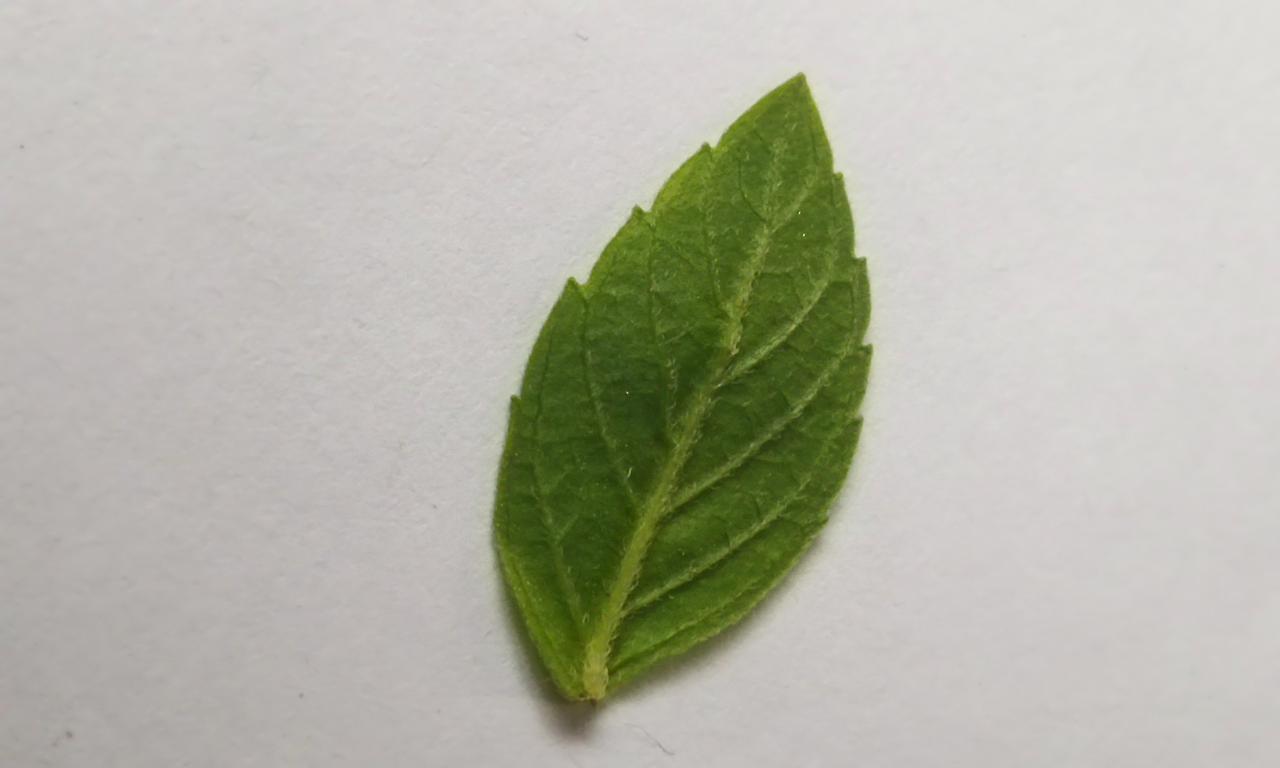
Label: Fresh